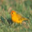
Label: bird